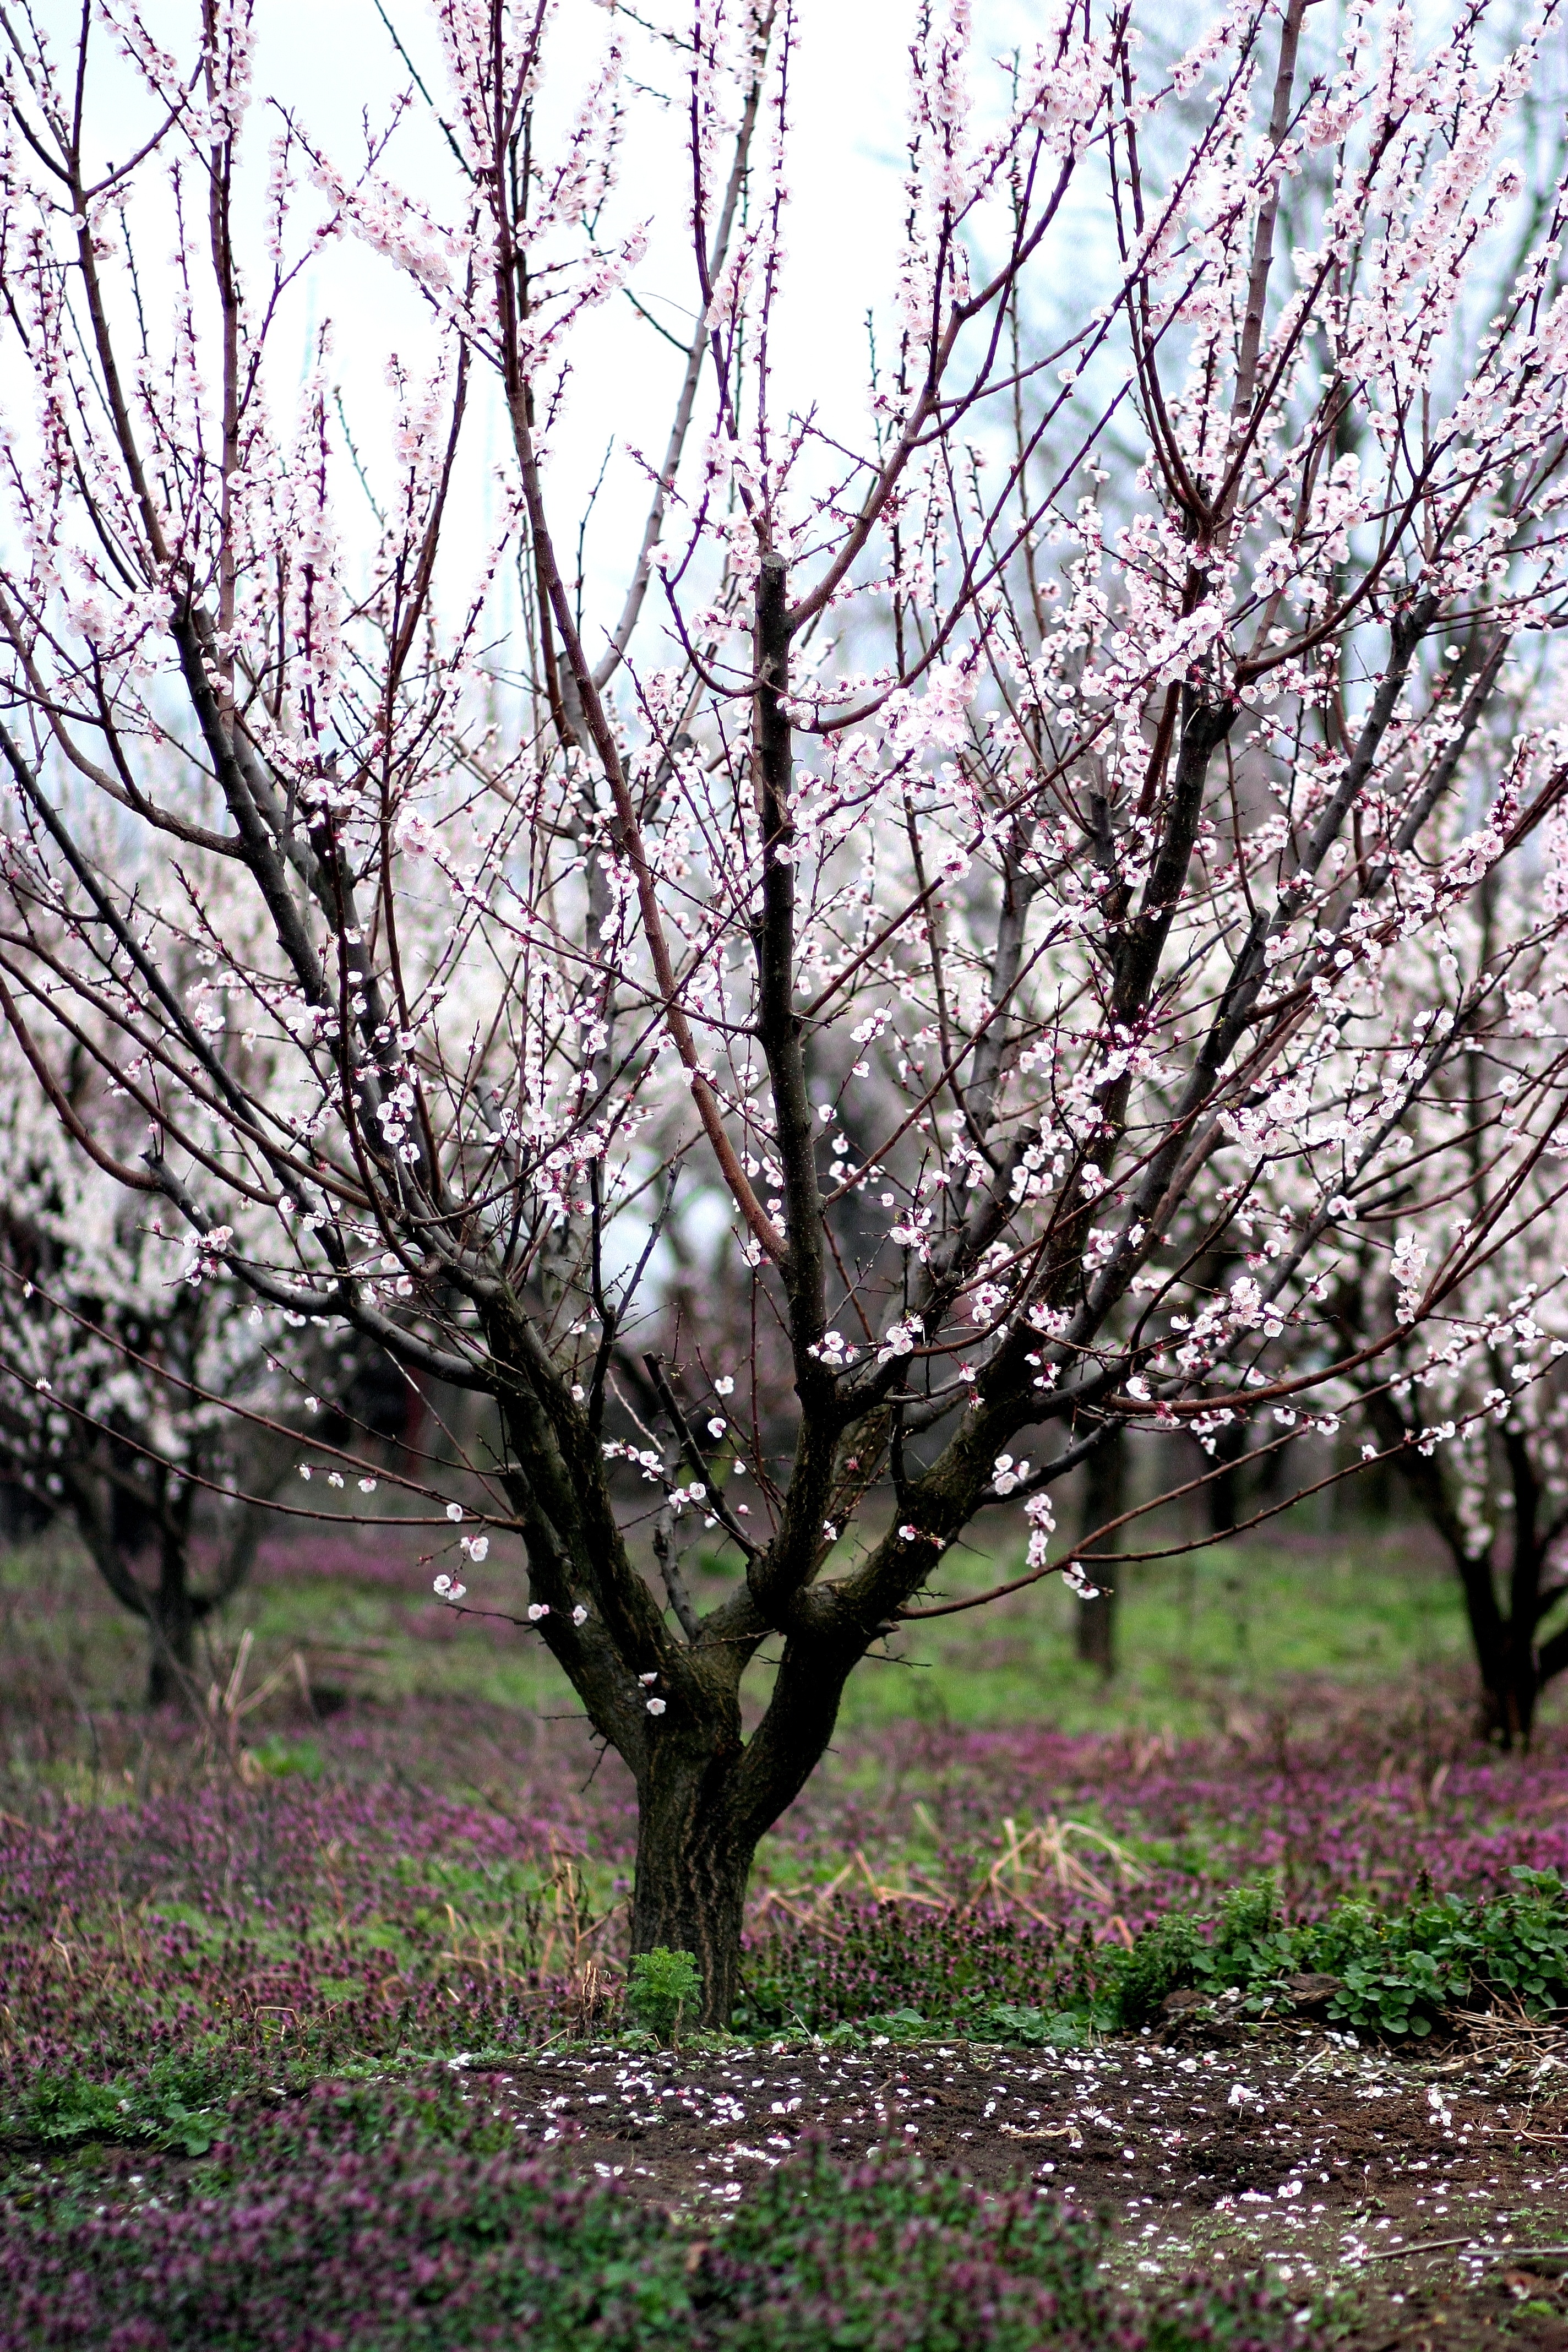
tree, nature, branch, blossom, plant, flower, spring, produce, cherry blossom, flowers, shrub, beauty, flowering plant, woody plant